COVID-19 pandemic in Africa

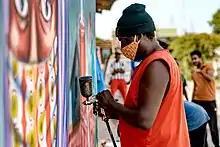
An artist painting a COVID-19 awareness mural in Tanzania, June 2020

From 1 May 2020, a gradual and phased easing of the lockdown restrictions began, lowering the national alert level to level 4. On 1 June 2020, it was eased to level 3. On 15 August, President Ramaphosa announced that after the passing of the COVID-19 peak, the lockdown will be lowered to level 2. On 21 September, lockdown was finally eased to level 1